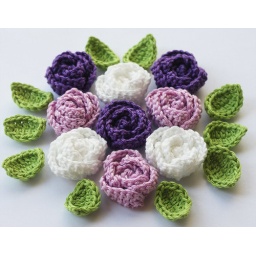
Rose bouquet crochet appliques in white purple lilac